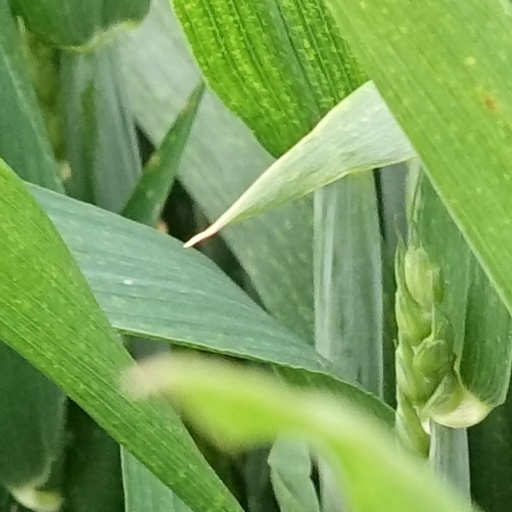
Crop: wheat